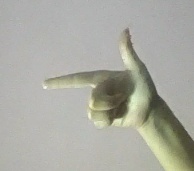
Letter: yaa